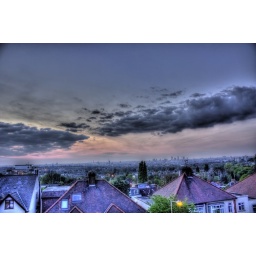
The sky and the clouds over london, HDR